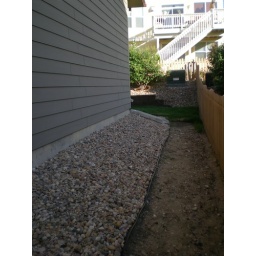
Still working on the walkway.  That's **8 tons** of new rocks along the side of the house and in the tree beds.